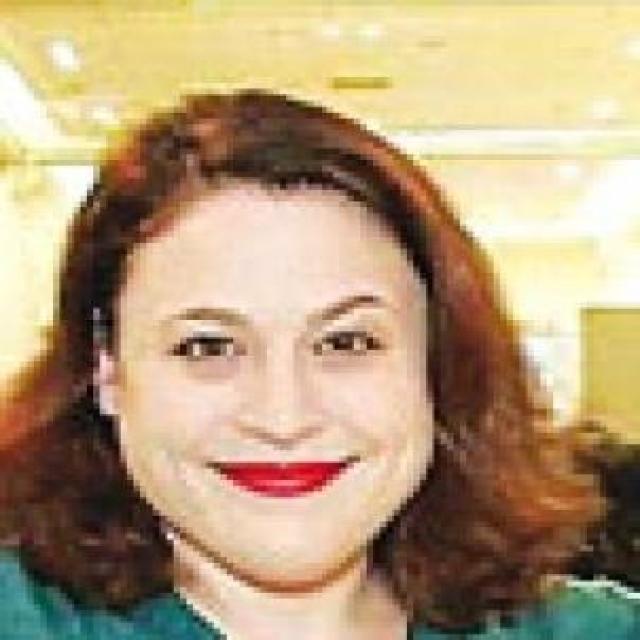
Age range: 21-44